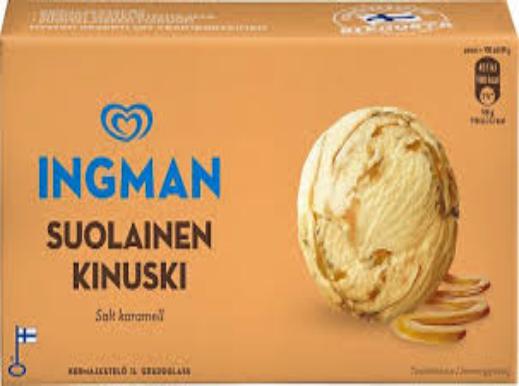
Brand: Ingman Ice Cream
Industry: Food